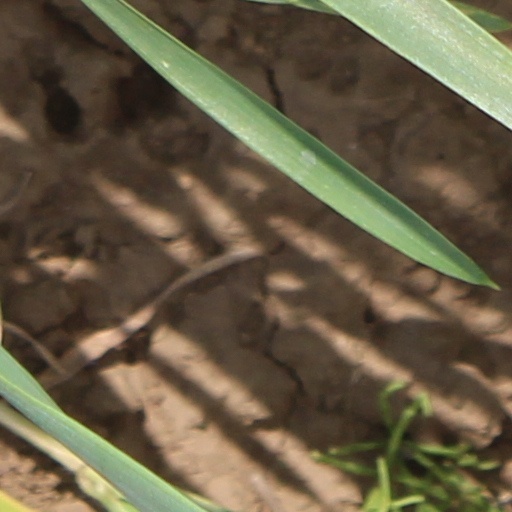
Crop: wheat